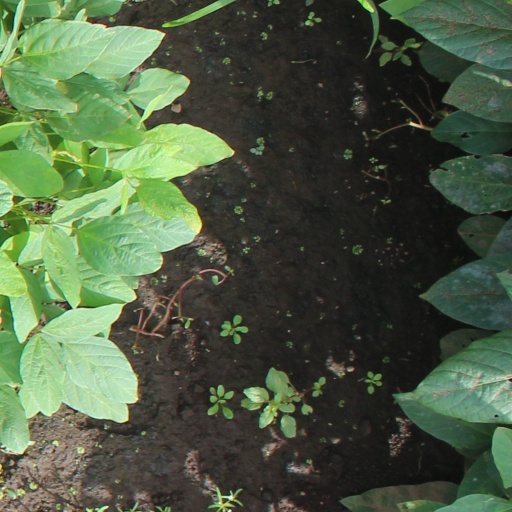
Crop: soybean